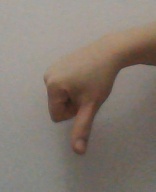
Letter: waw